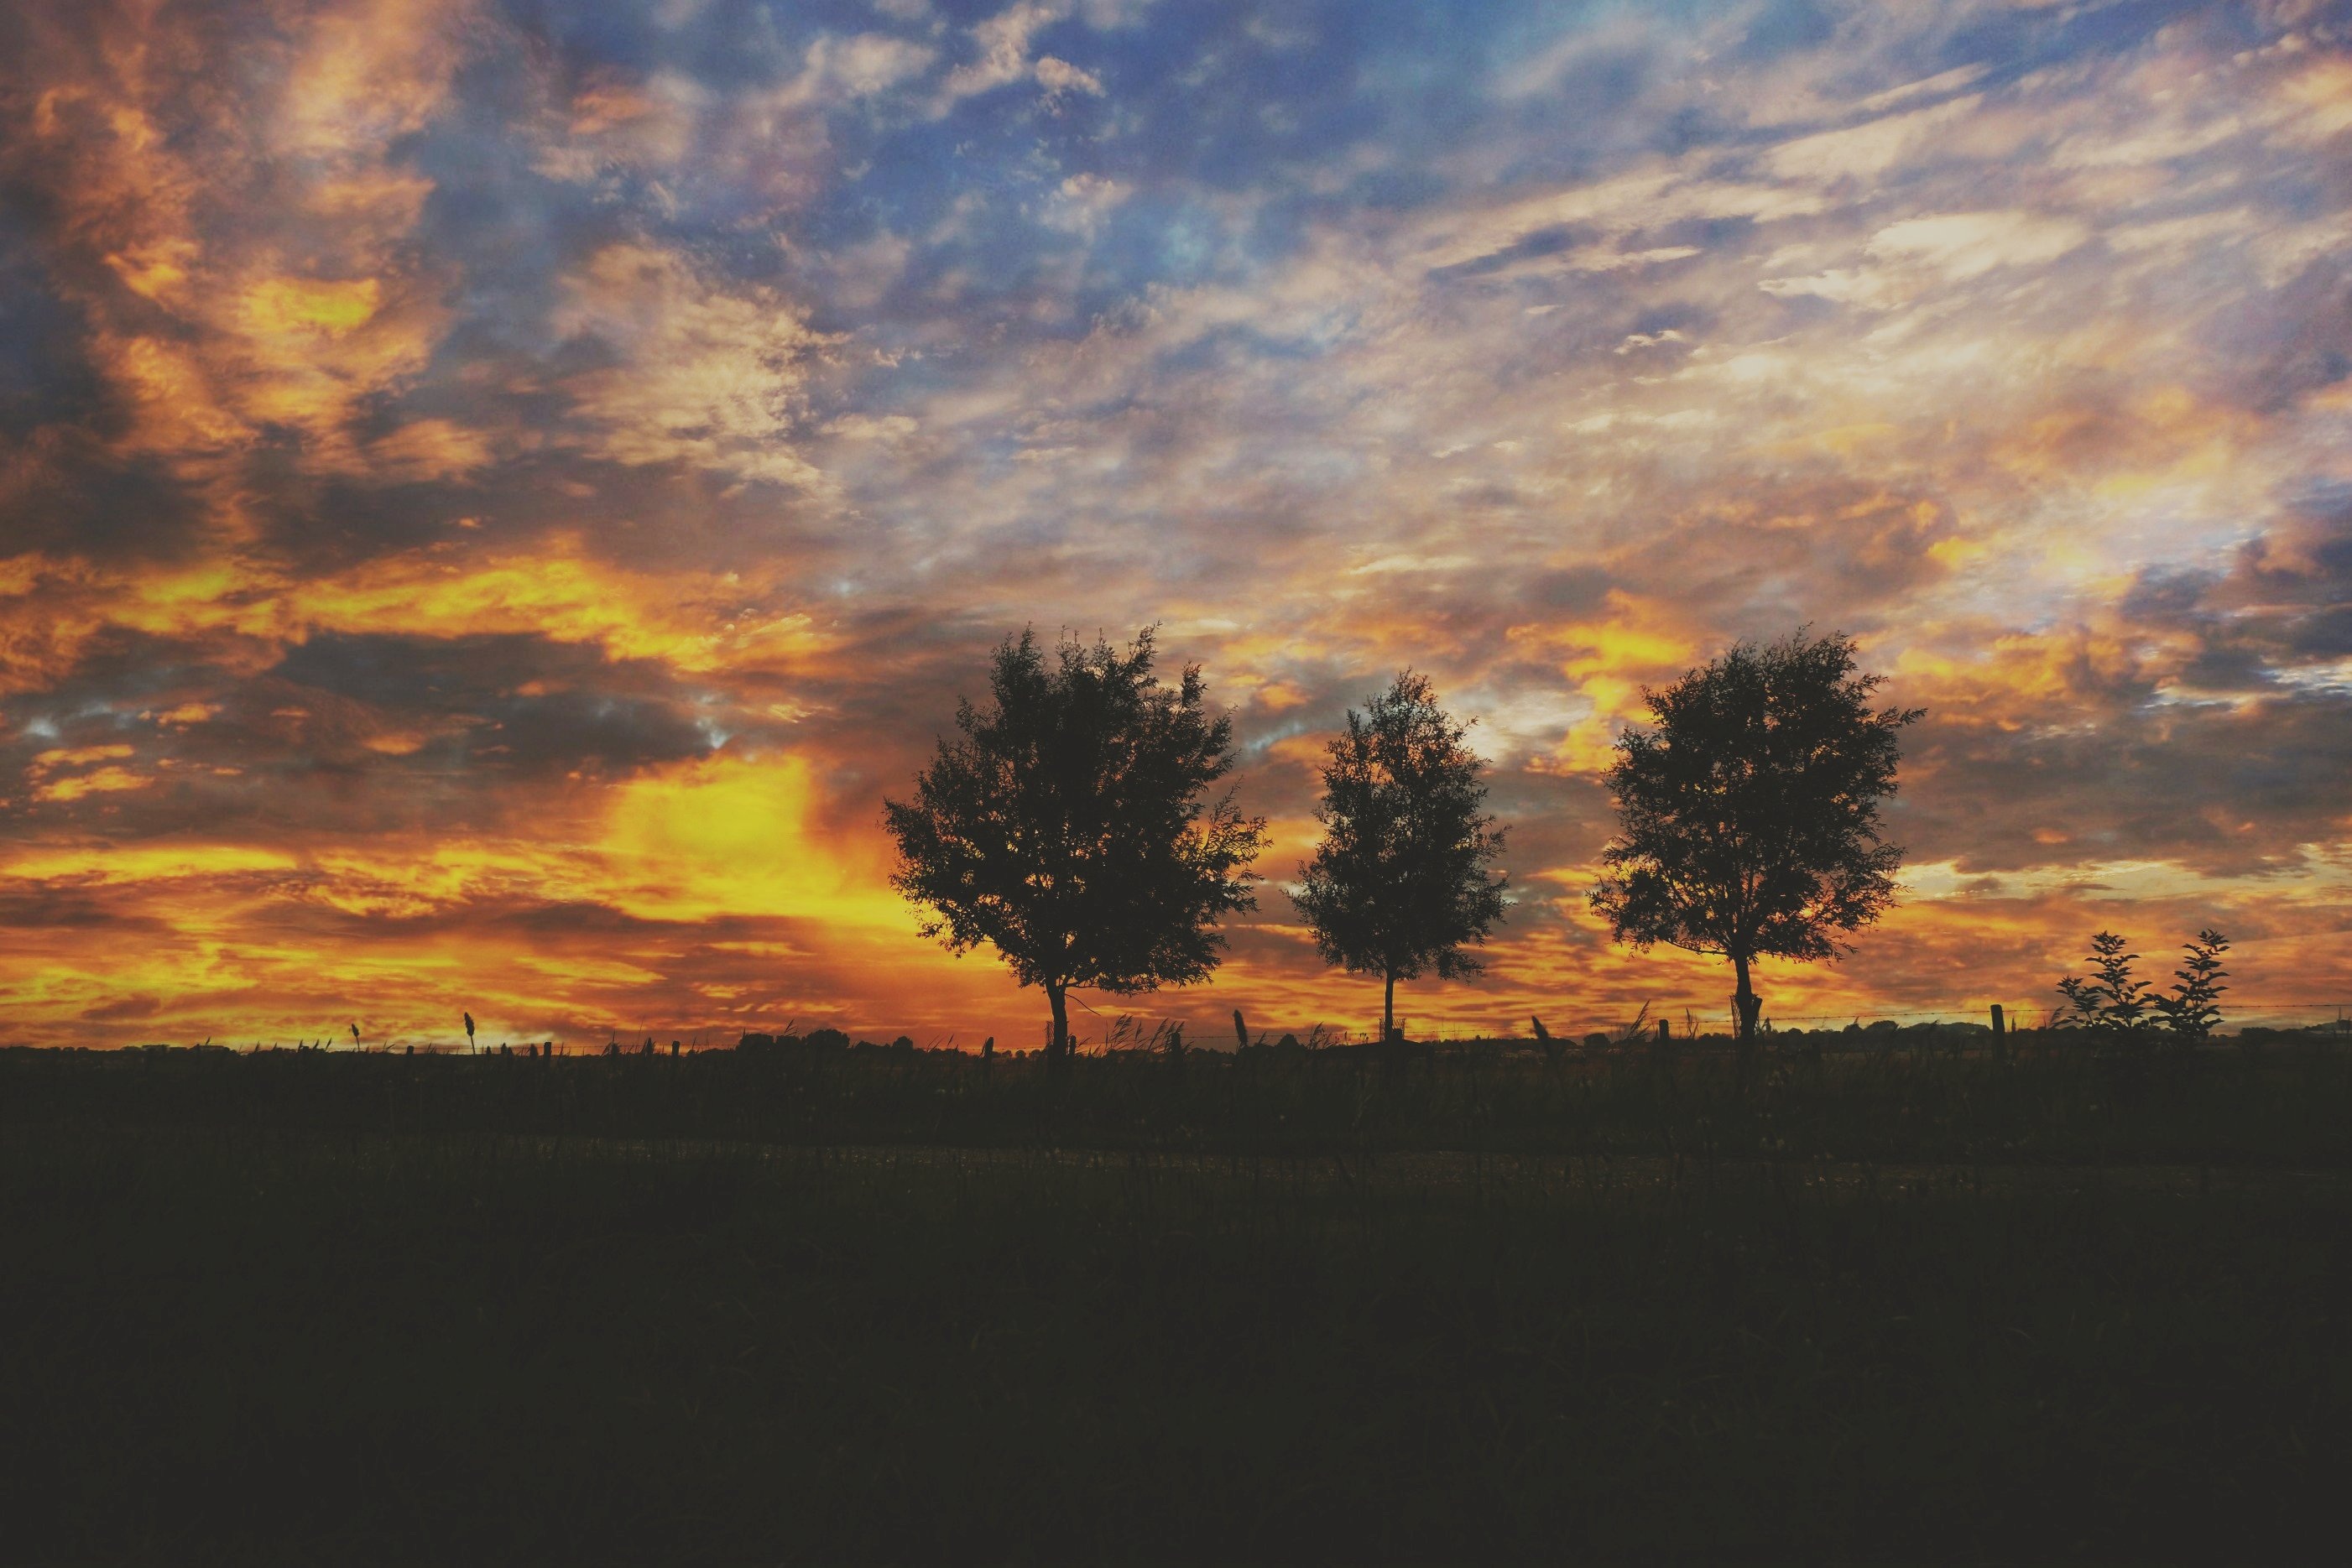
landscape, tree, nature, horizon, silhouette, cloud, sky, sun, sunrise, sunset, field, prairie, sunlight, morning, hill, dawn, atmosphere, dusk, evening, autumn, plain, in the morning, skies, clouds, grassland, mood, morgenstimmung, morning light, afterglow, morning sun, early in the morning, in the early morning, good morning, atmospheric phenomenon